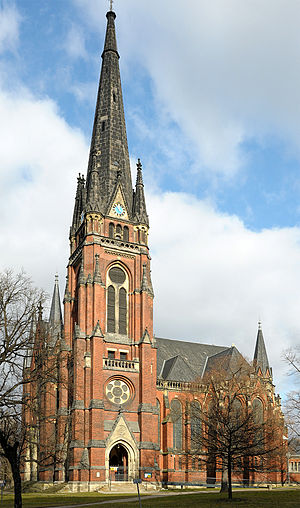
Gera / Historie
Gera er en by i den tyske delstat Thüringens østligste del og er den tredjestørste i delstaten med 99.987 indbyggere, optalt i 2005. Byen har siden 1959 været blandt Tysklands største med højdepunktet i 1988 med 134.834 indbyggere. Siden genforeningen er tallet dog faldet støt.